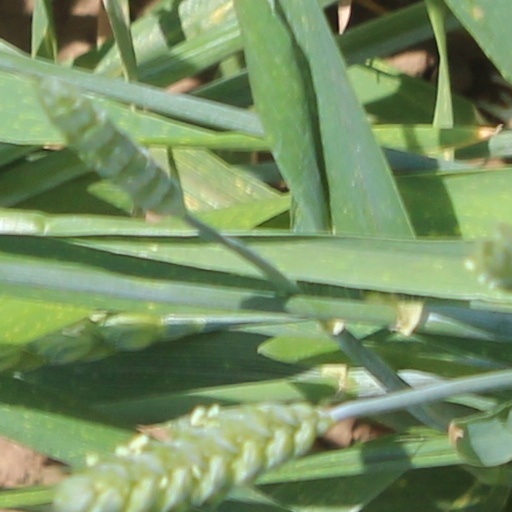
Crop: wheat